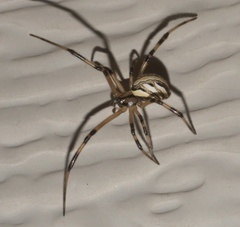
Species: Lactrodectus_hesperus